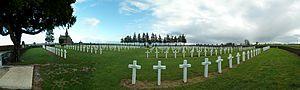
Nécropole militaire française de Méry-La-Bataille - Méry-la-Bataille - Oise - France
La nécropole nationale de Méry-la-Bataille est un cimetière militaire de la Première Guerre mondiale situé sur le territoire de la commune de Méry-la-Bataille dans le département de l'Oise.
Méry-la-Bataille est une commune française située dans le département de l'Oise en région Hauts-de-France. Ses habitants sont appelés les Mérysiens et les Mérysiennes.
En France, une nécropole nationale est un cimetière militaire appartenant à l’État français.